Al Que Quiere!

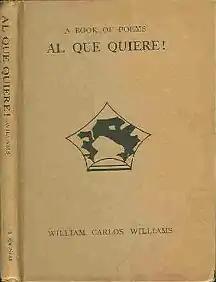
First edition

Al Que Quiere! is a collection of 52 poems by William Carlos Williams, published in 1917 by the Four Seas Company of Boston, Massachusetts. Williams paid $50 to the publisher. The original edition announces, "Many of the poems in this book have appeared in magazines, especially in "Poetry", "", "The Egoist", and "The Poetry Journal"."